Defoliant

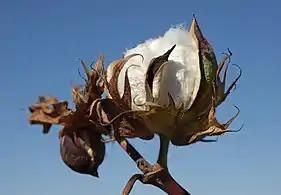
Defoliants are used as an aid in the harvesting of certain crops such as cotton.

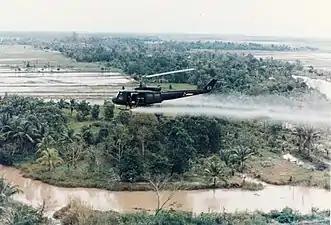

A defoliant is any herbicidal chemical sprayed or dusted on plants to cause their leaves to fall off. Defoliants are widely used for the selective removal of weeds in managing croplands and lawns. Worldwide use of defoliants, along with the development of other herbicides and pesticides, allowed for the Green Revolution, an increase in agricultural production in mid-20th century. Defoliants have also been used in warfare as a means to deprive an enemy of food crops and/or hiding cover, most notably by the United Kingdom during the Malayan Emergency and the United States in the Vietnam War. Defoliants were also used by Indonesian forces in various internal security operations.